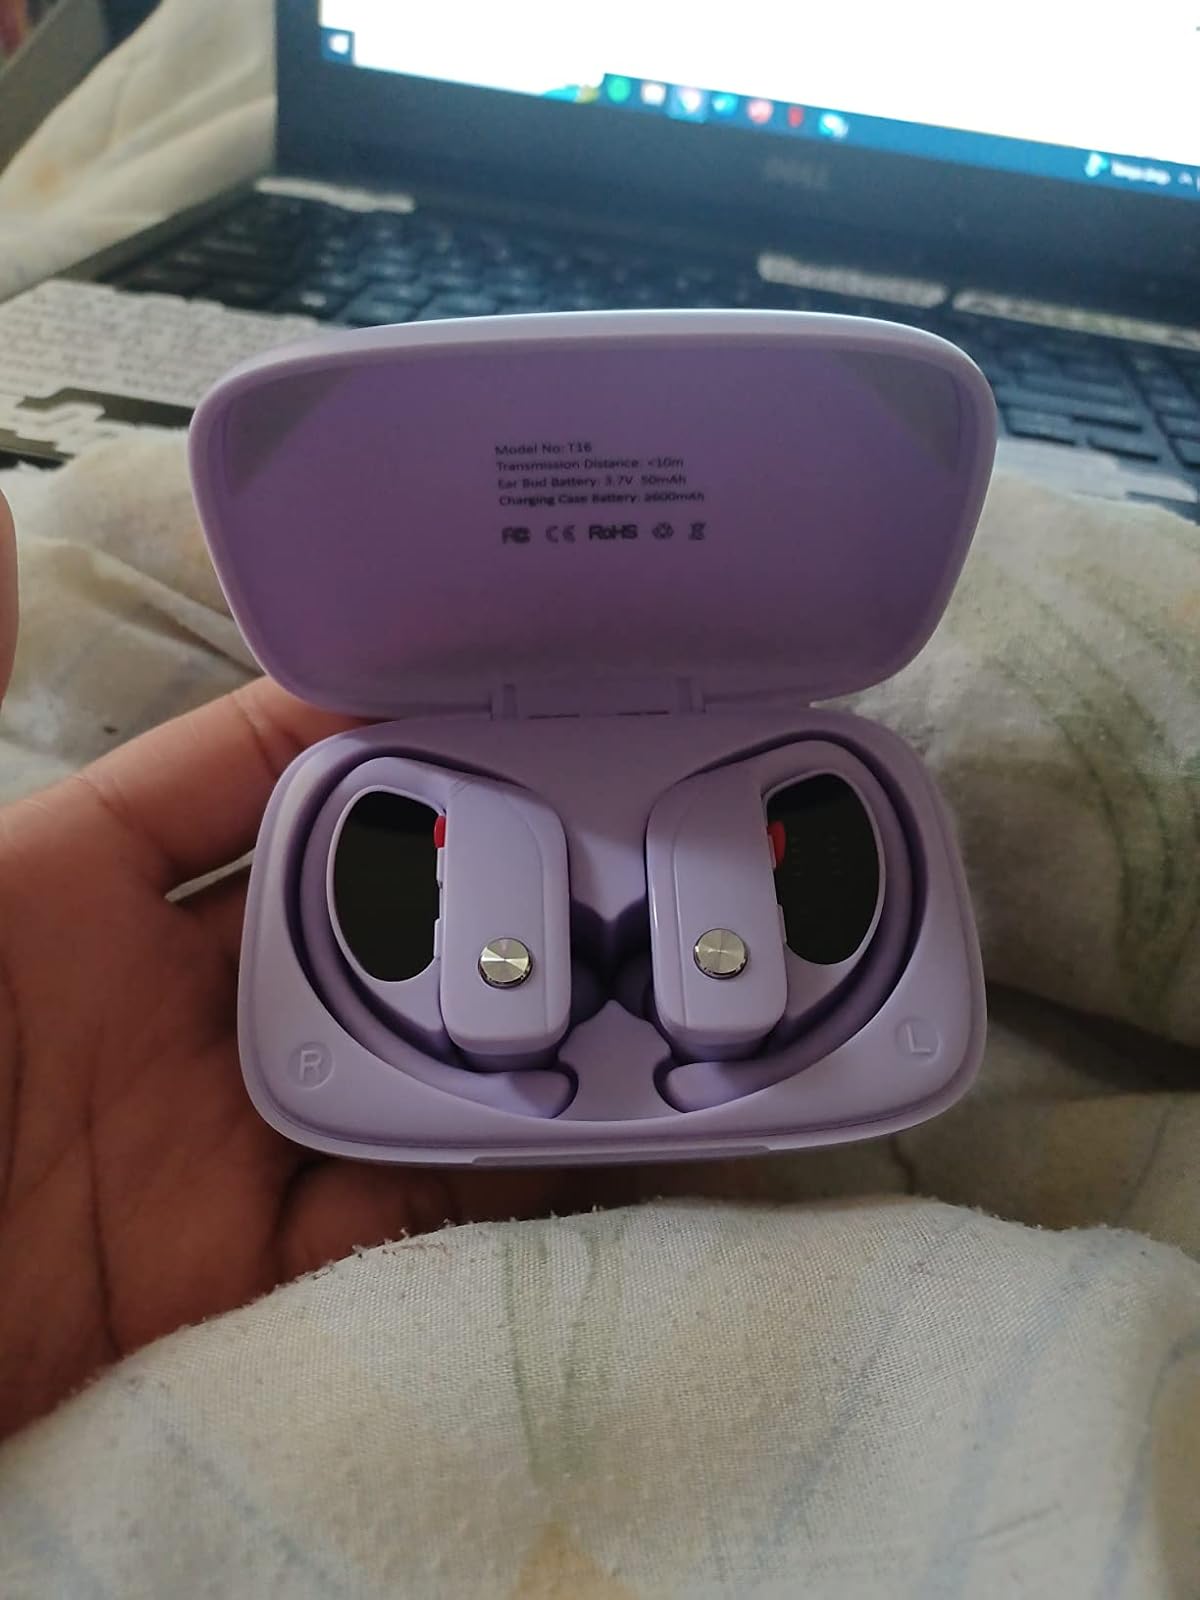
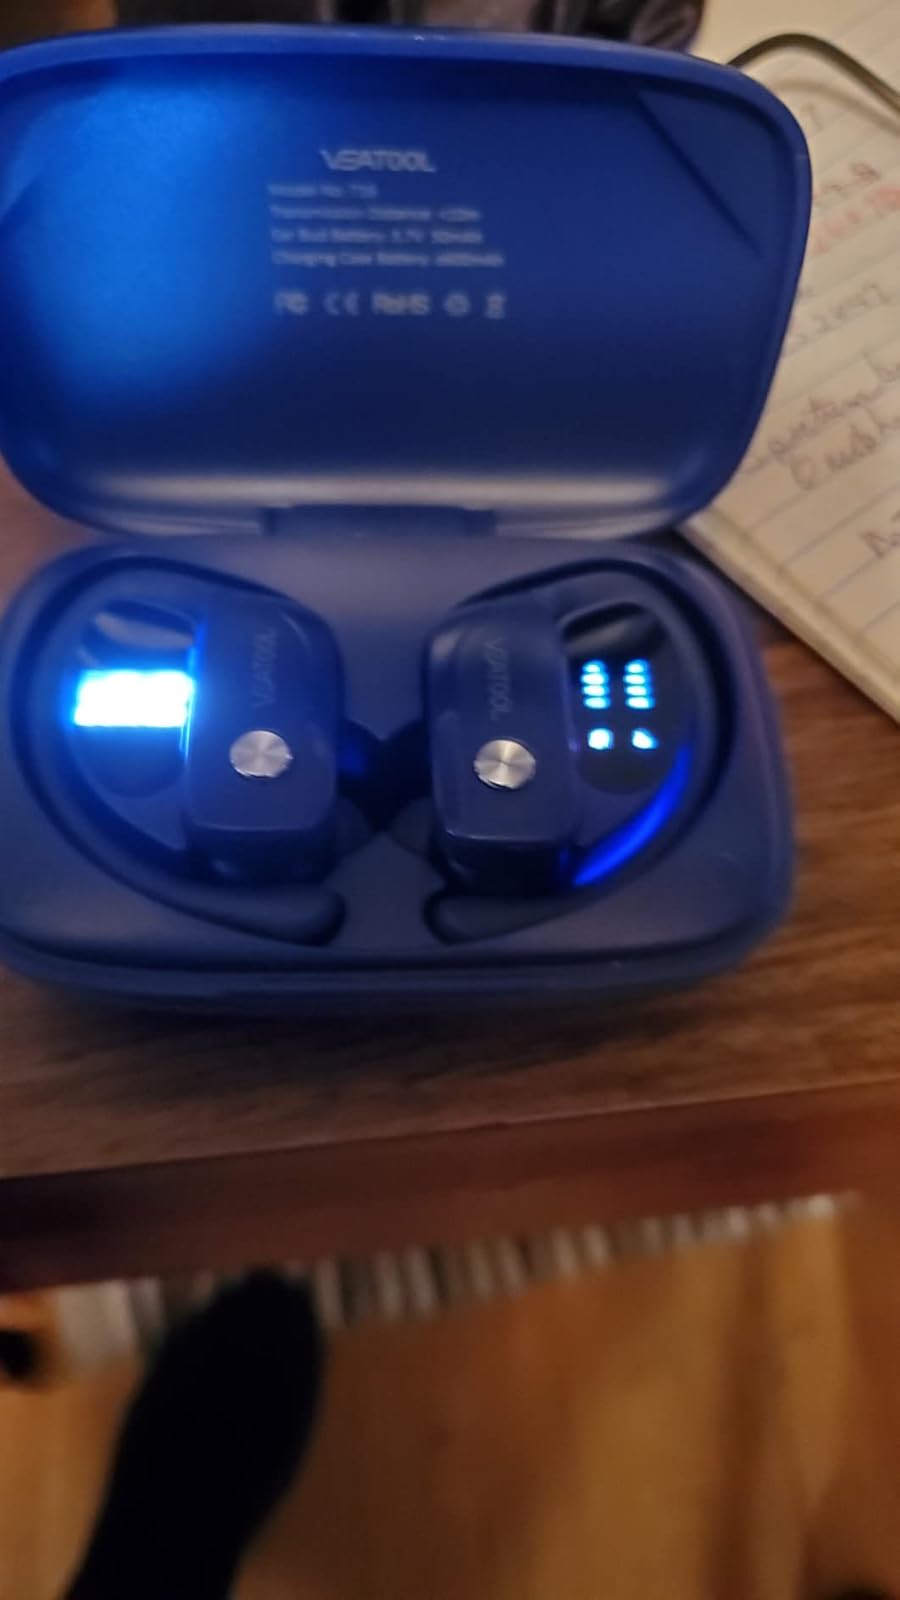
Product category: earbuds
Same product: no